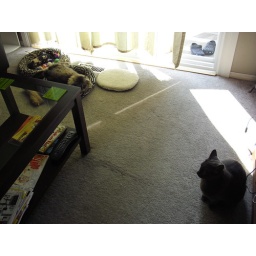
Danya in the cat bed on the floor watching Loki